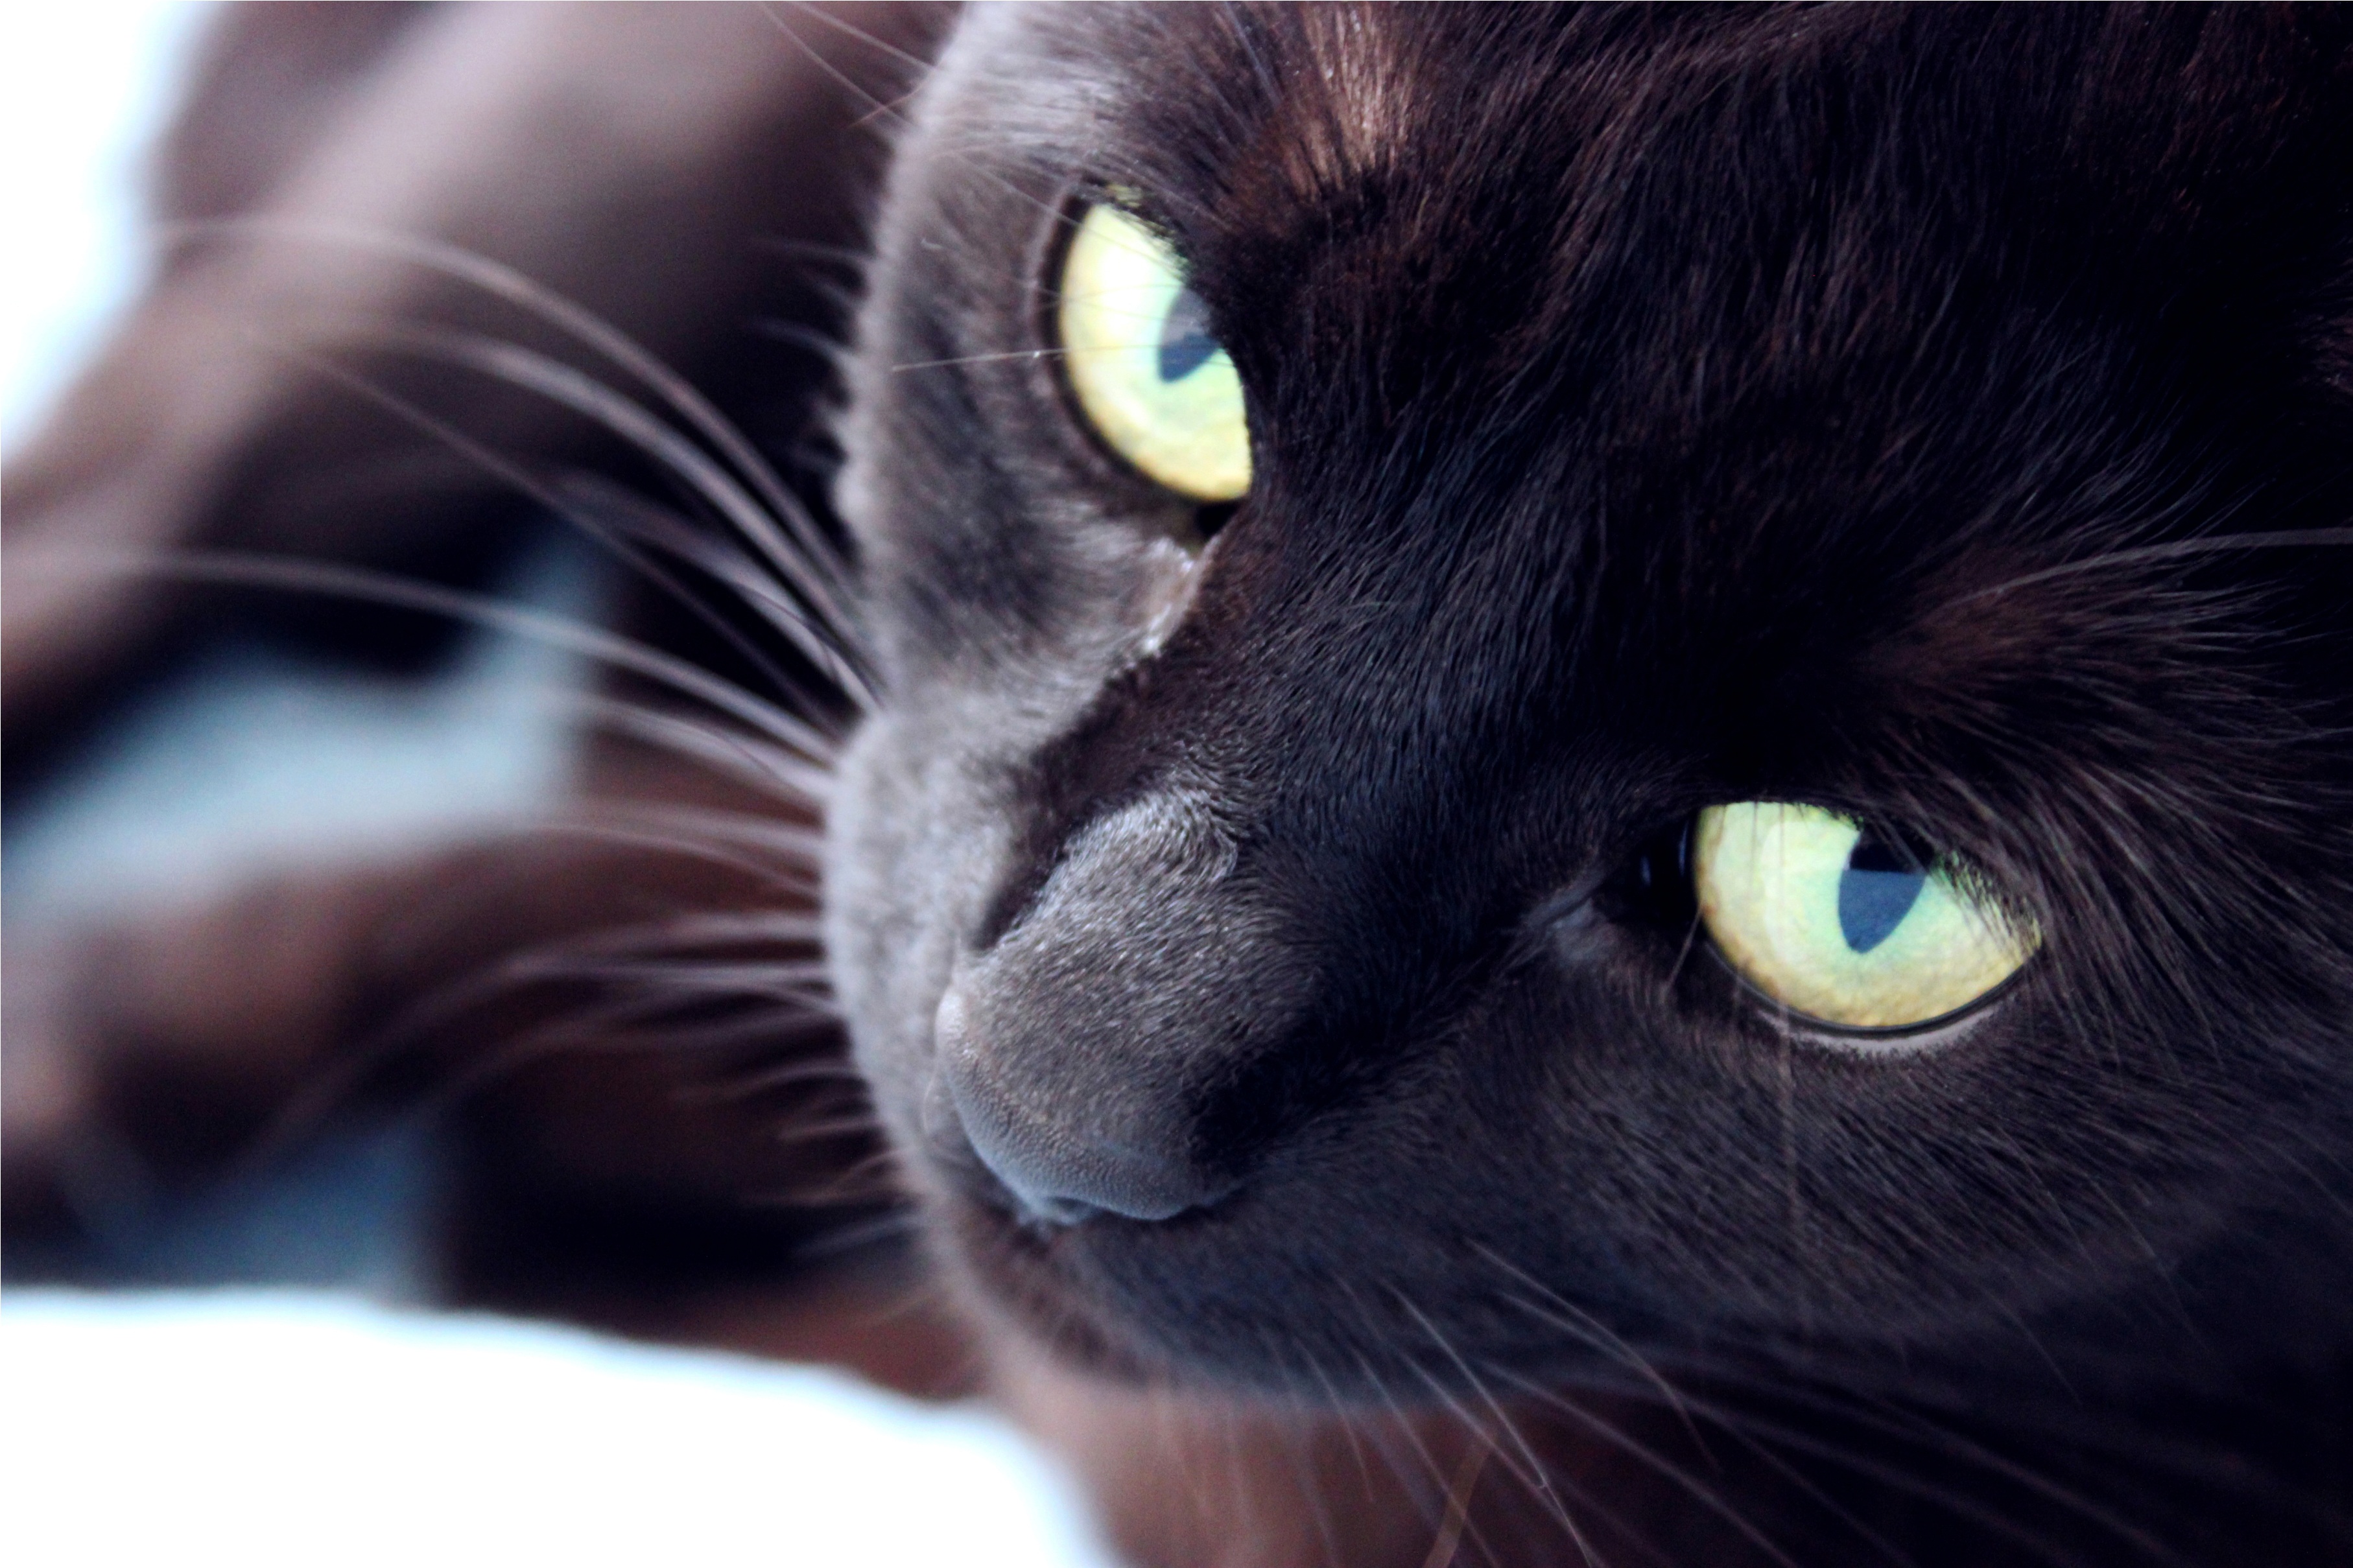
animal, cute, looking, pet, fur, portrait, young, cat, mammal, black cat, black, close up, face, nose, eyes, whiskers, snout, eye, head, vertebrate, domestic, adorable, lying, cat eyes, green eyes, small to medium sized cats, cat like mammal, domestic short haired cat